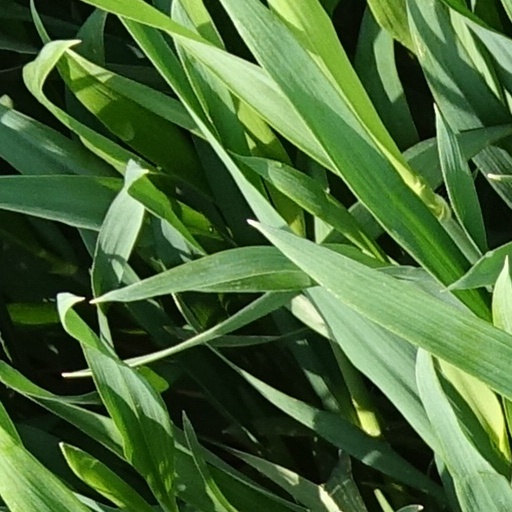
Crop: wheat